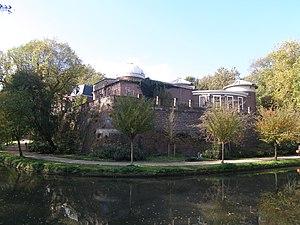
Observatoire Sonnenborgh, code d'observatoire 015, est un observatoire et musée astronomique ouvert au public, situé à Utrecht, aux Pays-Bas. Il est fondé en 1853 en tant qu’observatoire universitaire de l’Université d’Utrecht. De 1854 à 1897, il est le premier lieu de résidence de l’Institut royal de météorologie des Pays-Bas.